Edmunds Act

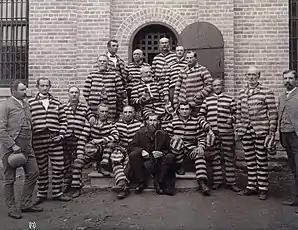
Portrait of polygamists in prison, at the Utah Penitentiary, including George Q. Cannon in 1889, arrested under the Edmunds Act.

More than 1,300 men were imprisoned under the terms of the Edmunds Act. It appears that women were not prosecuted, being seen as victims of the practice and not willing participants, although a number refused to testify against their husbands and some were jailed for their refusal.